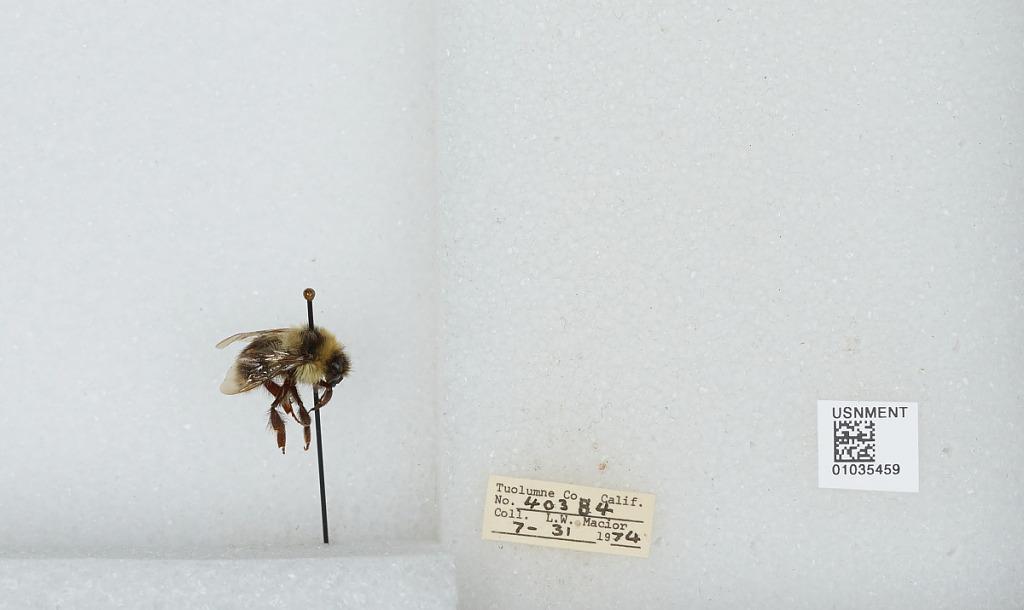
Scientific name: Bombus (Cullumanobombus) rufocinctus Cresson
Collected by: L. Macior
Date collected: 1974-7-31
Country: United States
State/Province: California
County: Tuolumne
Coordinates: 38.02, -119.93